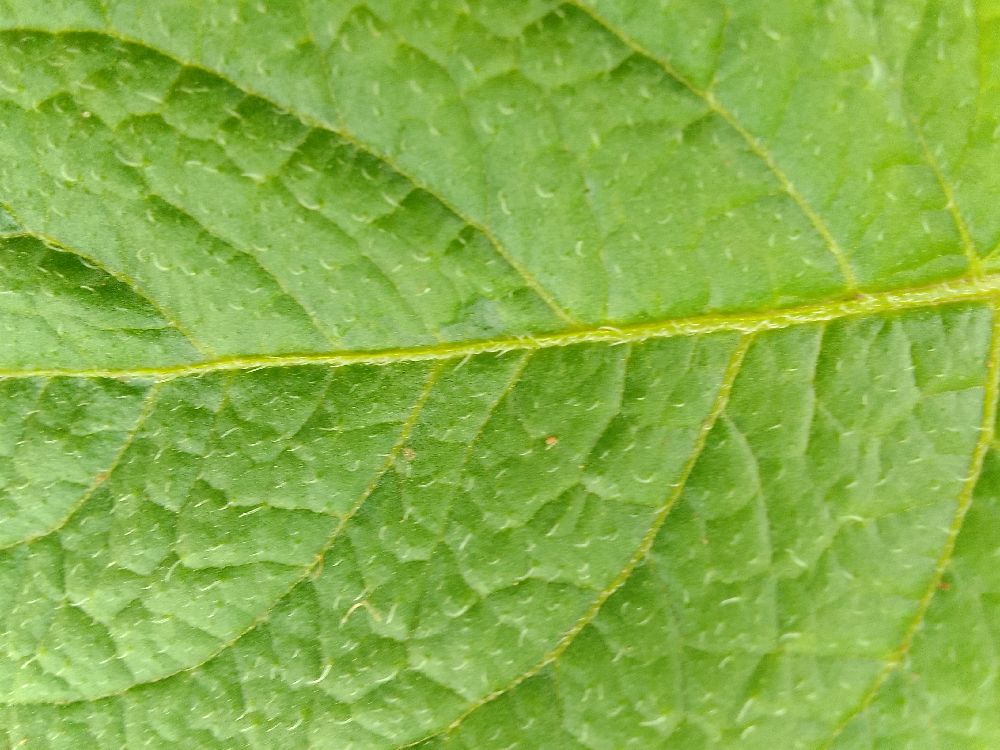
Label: Healthy